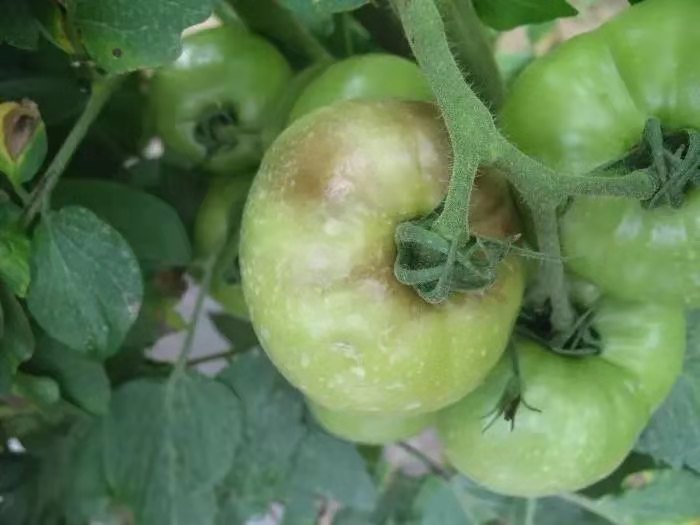
Plant: Tomato
Disease: tomato late blight